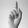
ASL letter: D